Matt Millen

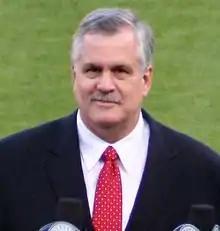
Millen in 2009

Matthew George Millen (born March 12, 1958) is an American former professional football player and executive in the National Football League (NFL). Millen played as a linebacker for 12 years for the Oakland and Los Angeles Raiders, San Francisco 49ers, and Washington Redskins, playing on four Super Bowl-winning teams and is the only player to win a Super Bowl ring with three different franchises.